Boeselager

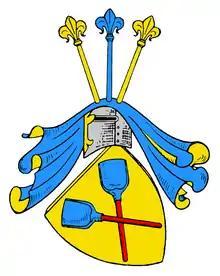
The coat of arms of the Boeselager family.

The Boeselager (or Böselager) family is an old German noble family that originated from Magdeburg.